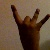
The image shows a hand gesture representing the number 8 in Indian Sign Language.